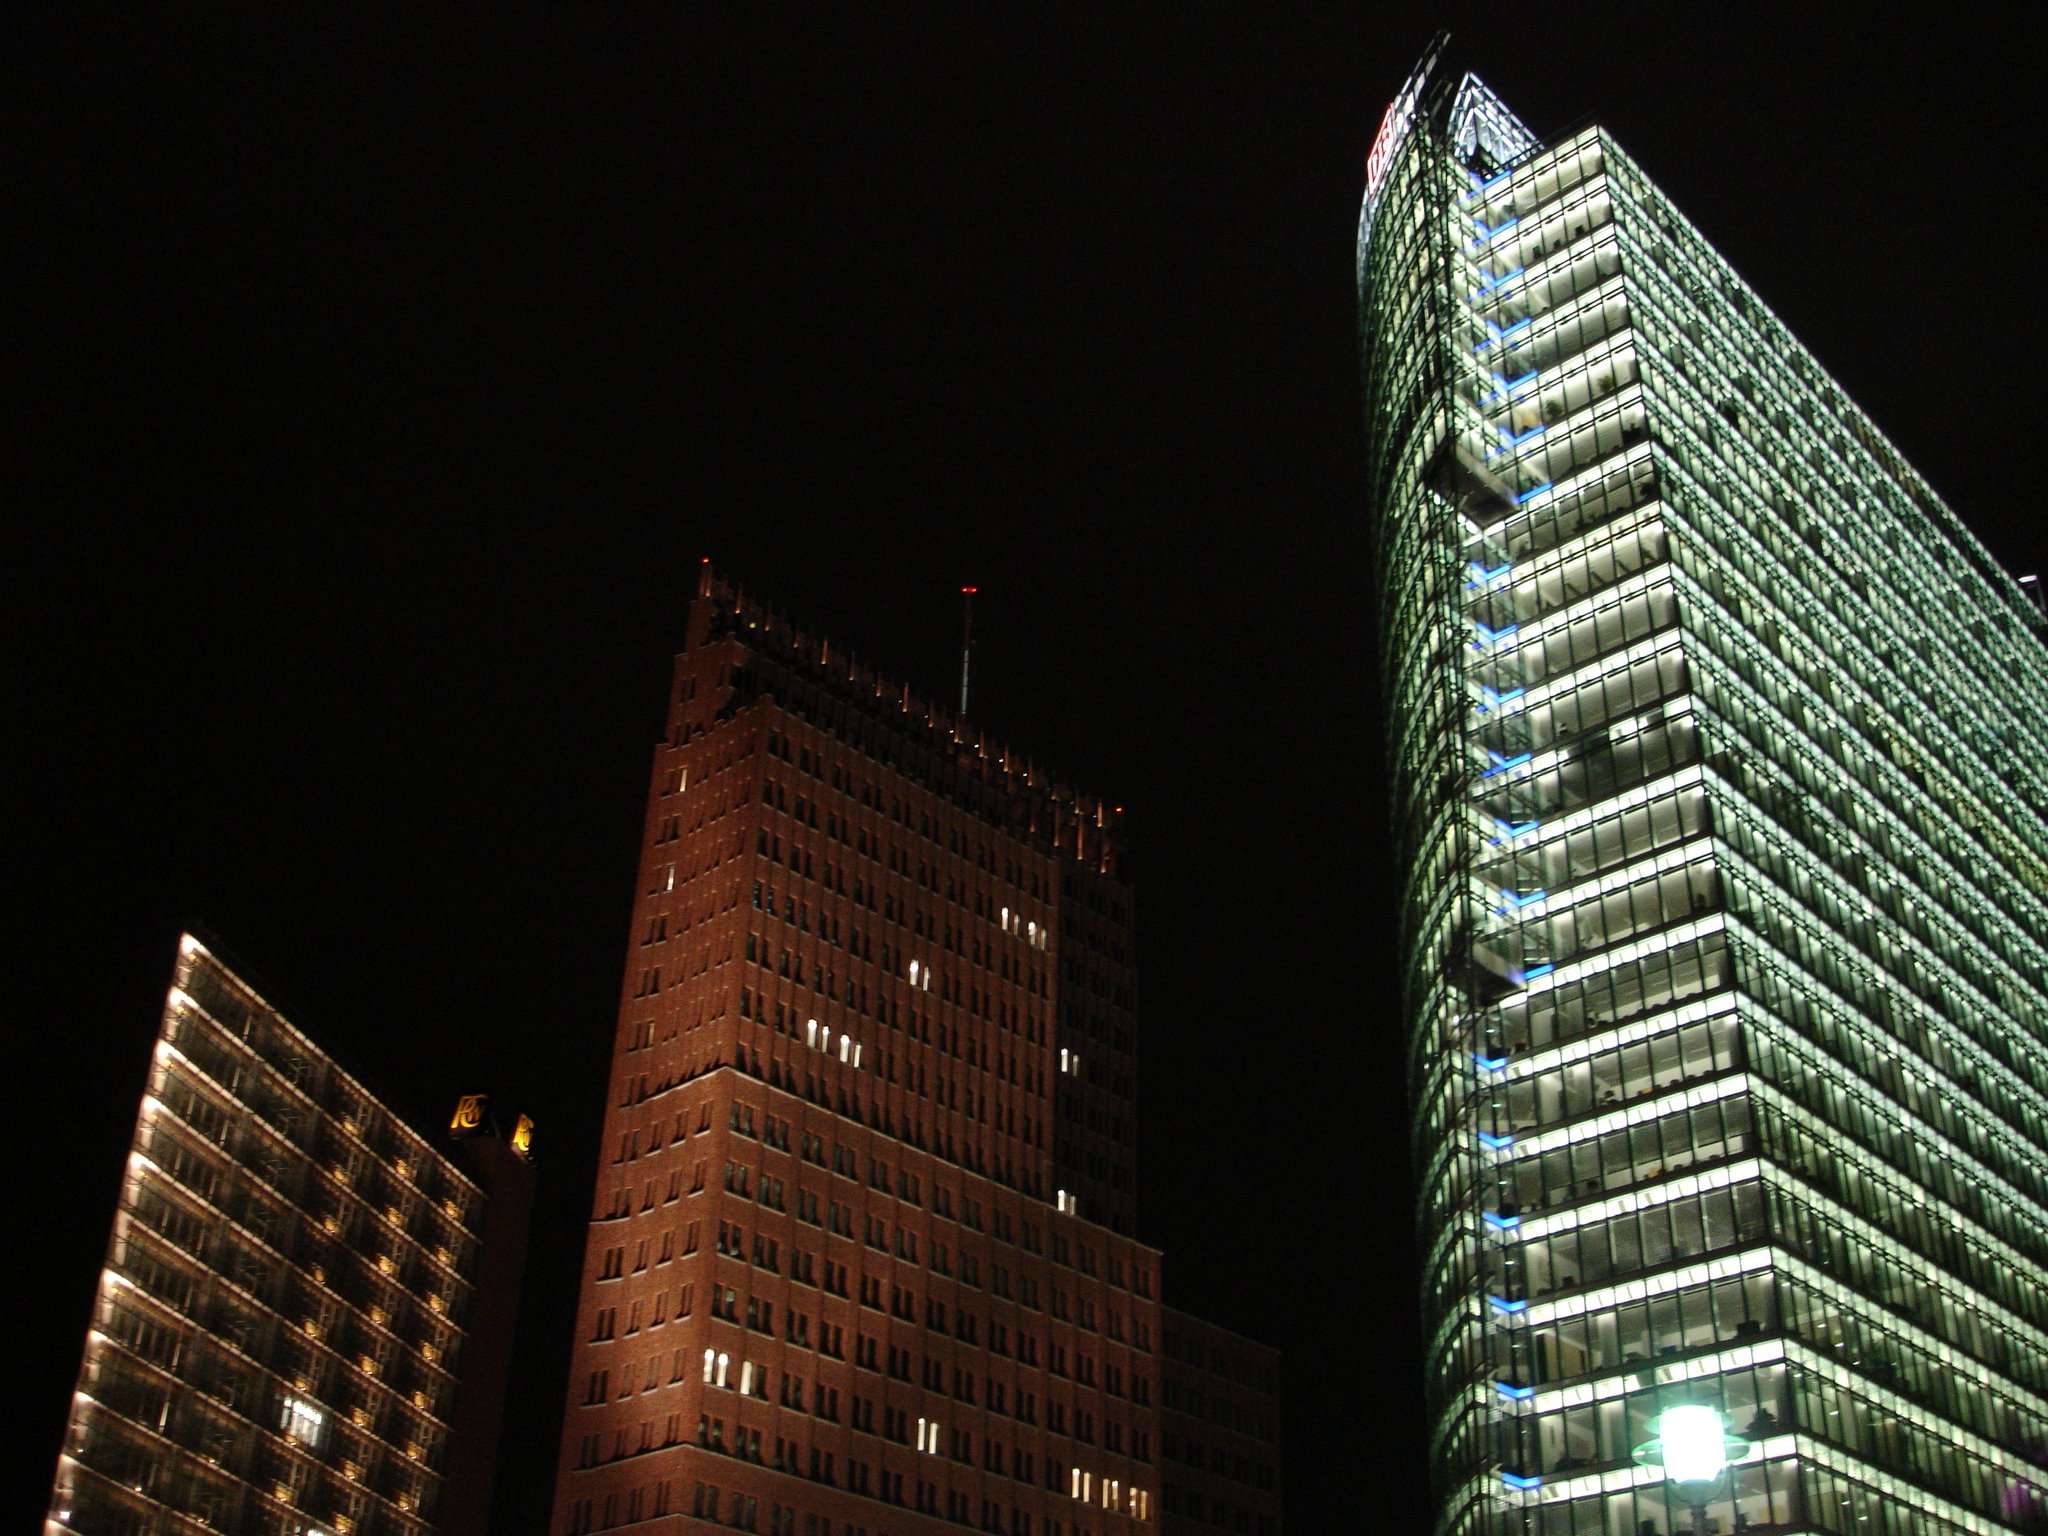
light, architecture, skyline, night, building, city, skyscraper, cityscape, downtown, reflection, tower, landmark, darkness, lighting, tower block, skyscrapers, shape, metropolis, urban area, human settlement, metropolitan area, geb due